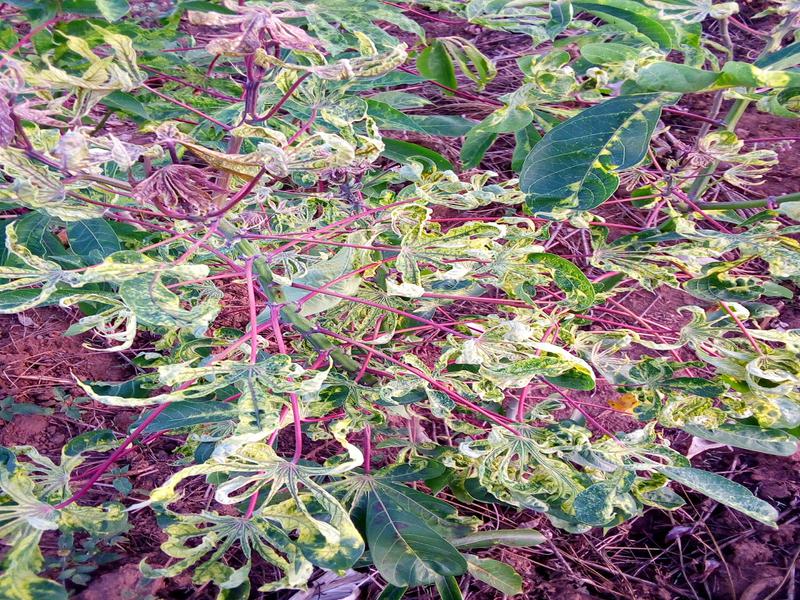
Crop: cassava
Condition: mosaic_disease